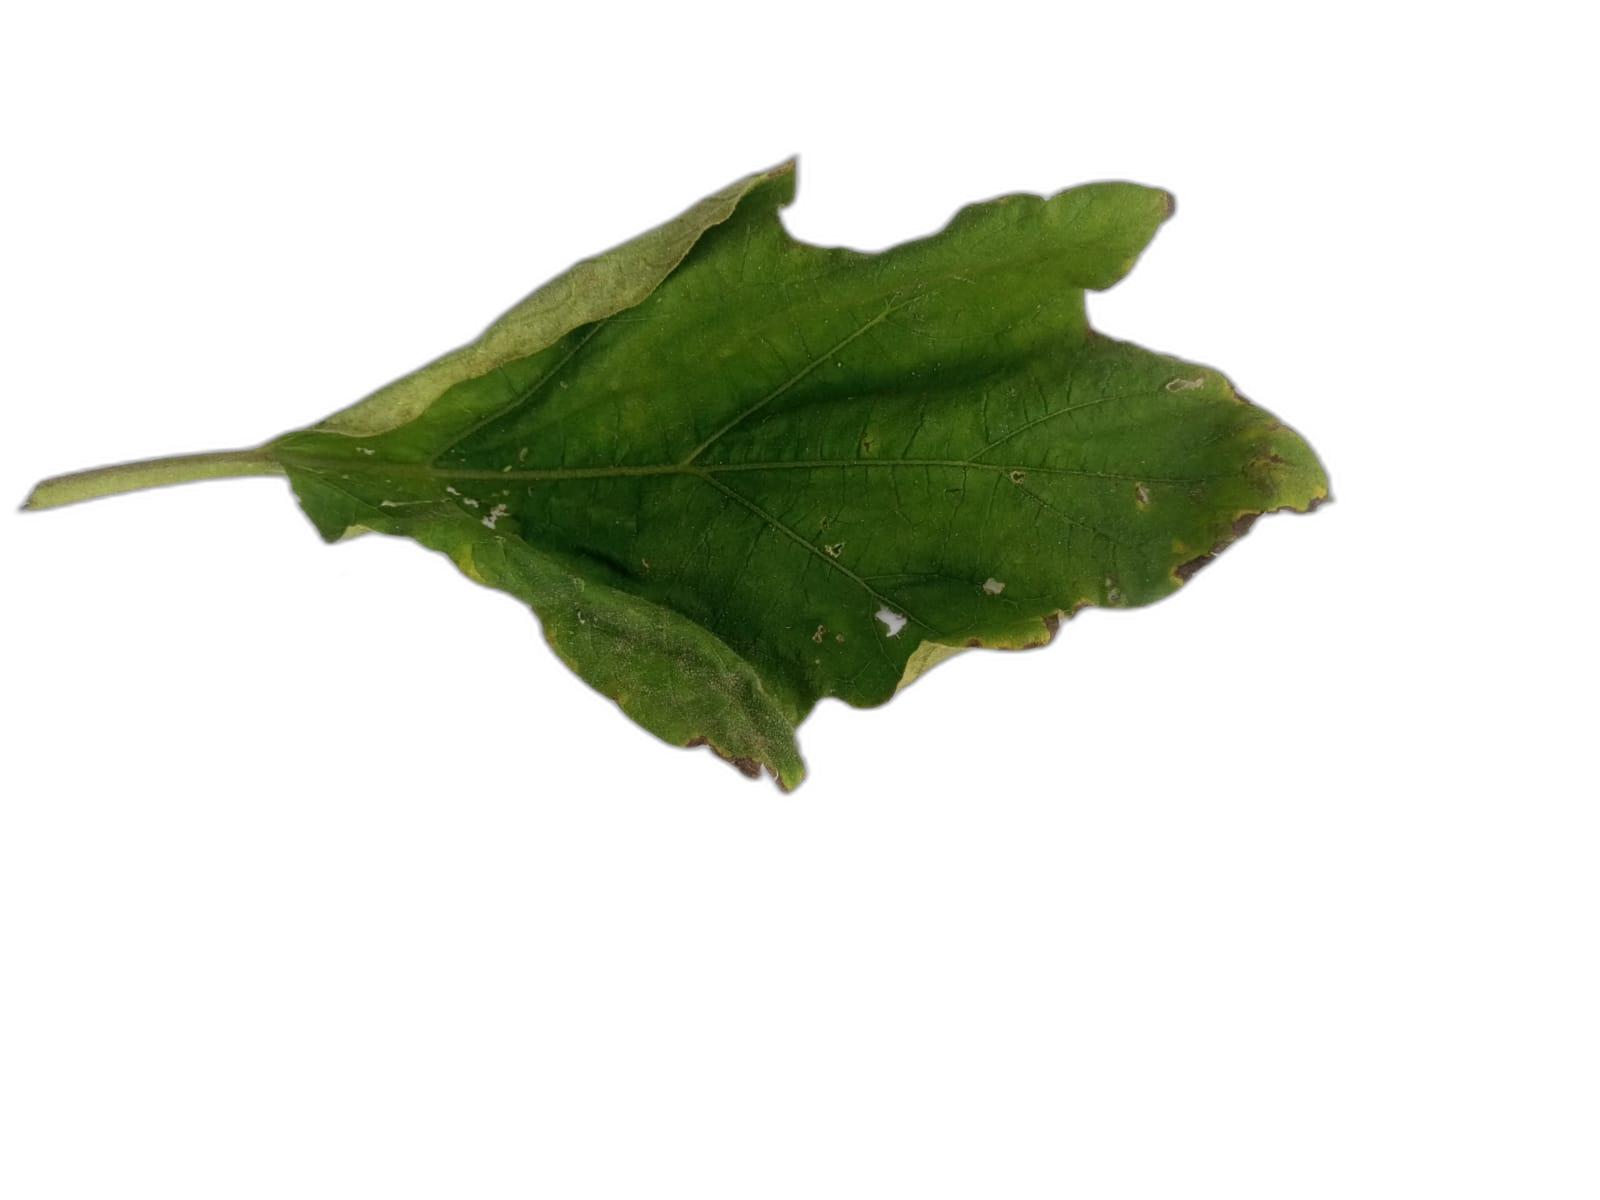
Label: Wilt Disease